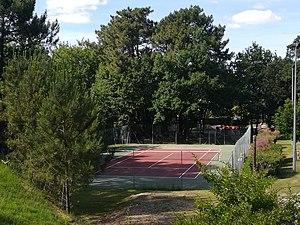
Le tennis de St-Augustin (17)
Saint-Augustin — communément désignée sous le nom de Saint-Augustin-sur-Mer — est une commune du Sud-Ouest de la France, située dans le département de la Charente-Maritime. Ses habitants sont les Saint-Augustinais et les Saint-Augustinaises.